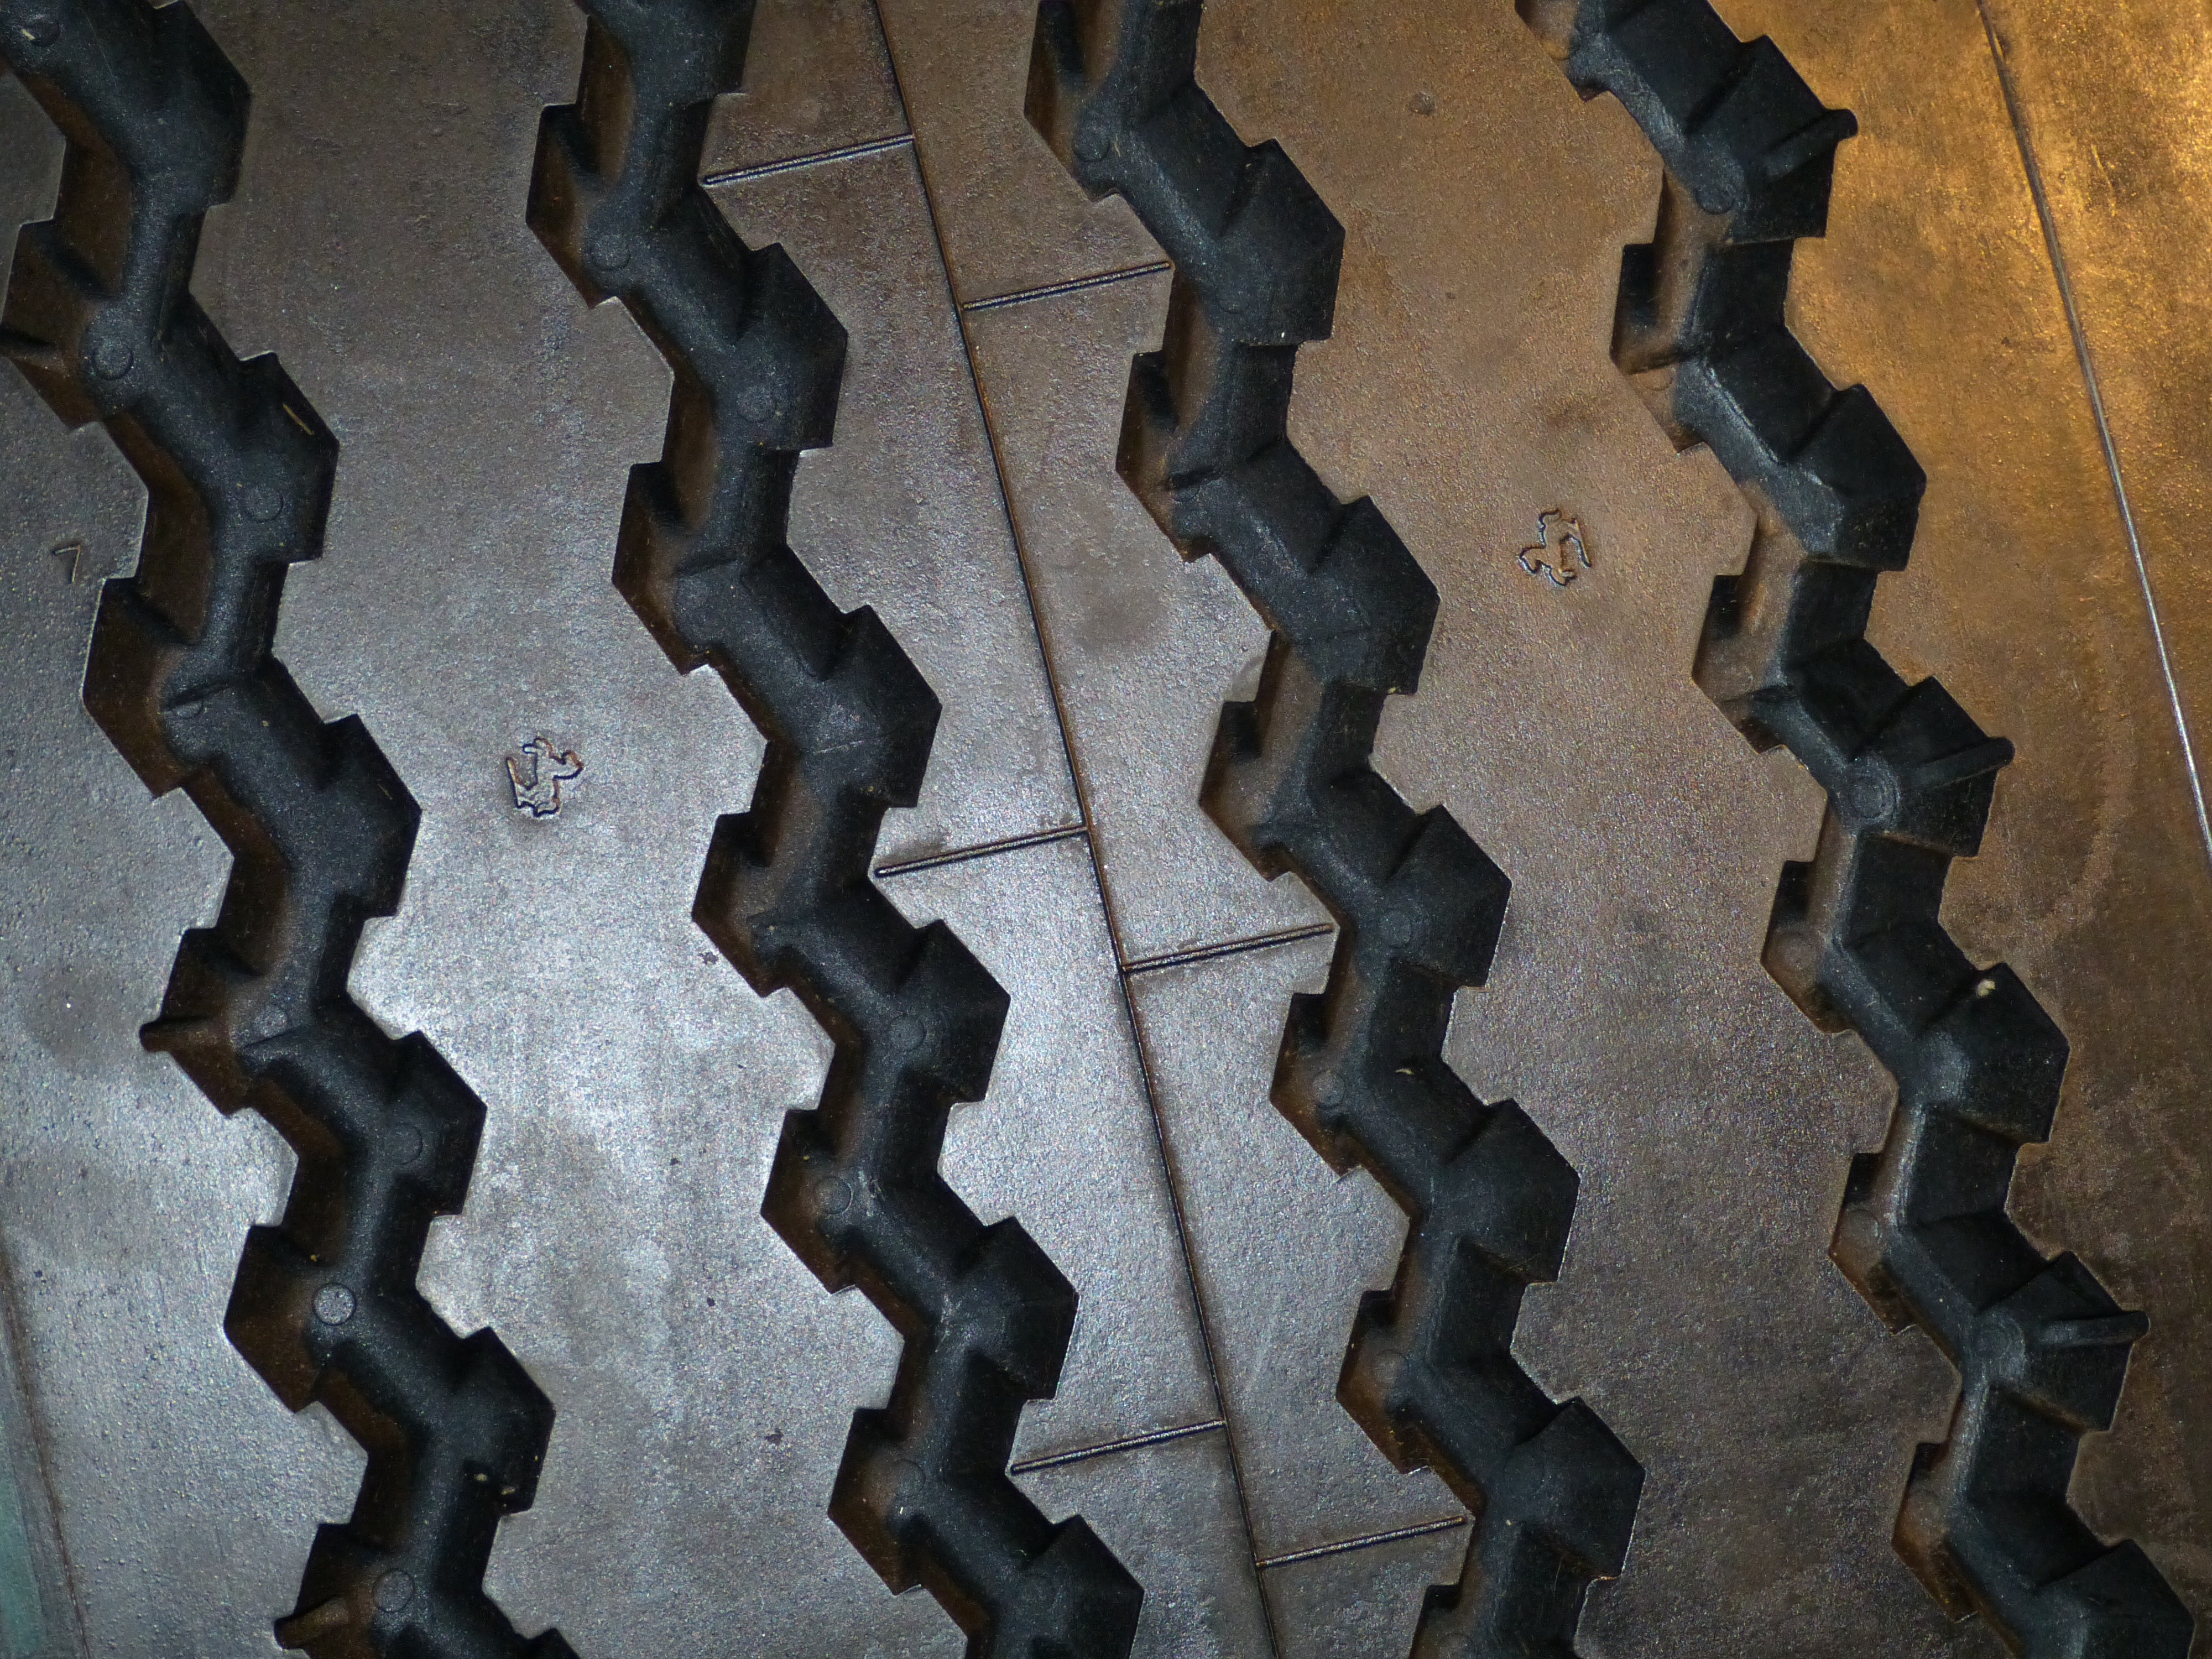
traffic, wheel, profile, truck, drive, auto, automotive, rubber, mature